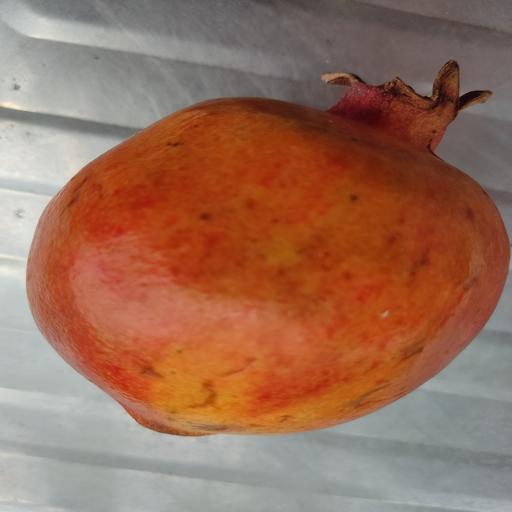
Crop type: Pomegranate